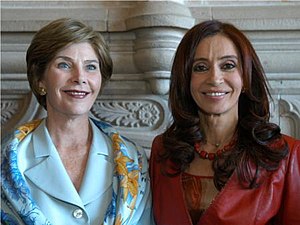
Cristina Fernández de Kirchner / Levned
Cristina Fernández (til højre) ved siden af USAs førstedame Laura Bush den 5. november 2005, under Bushs besøg i forbindelse med Mar del Plata-topmødet for det amerikanske kontingent
Cristina Elisabeth Fernández de Kirchner var Argentinas præsident fra 2007 til 2015. Hun blev valgt som landets præsident den 28. oktober 2007 og tiltrådte embedet den 10. december 2007.